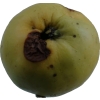
Label: Apple 13